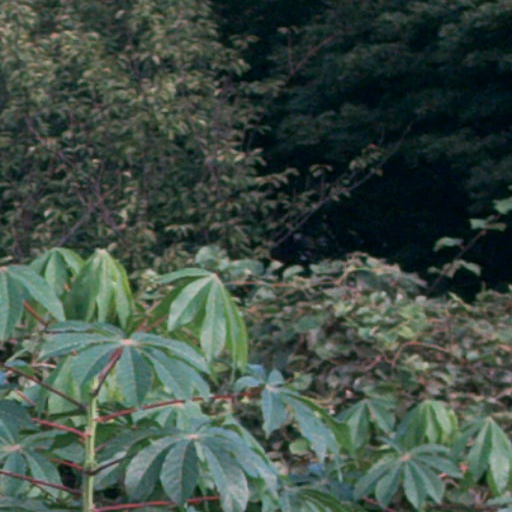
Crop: cassava